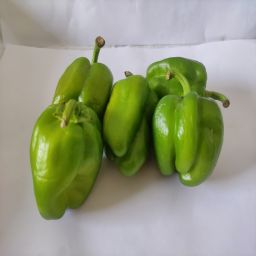
Crop: Bell Pepper
Quality: Unripe